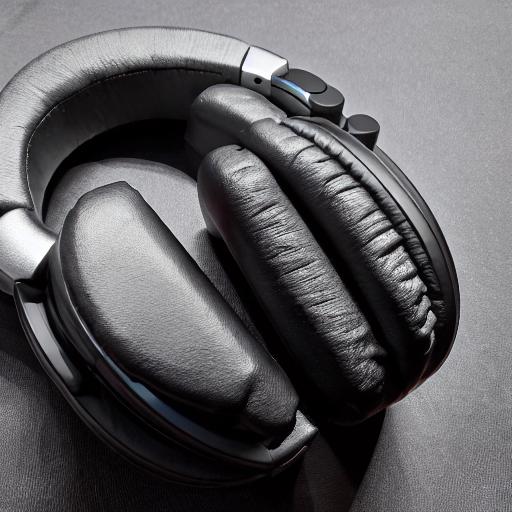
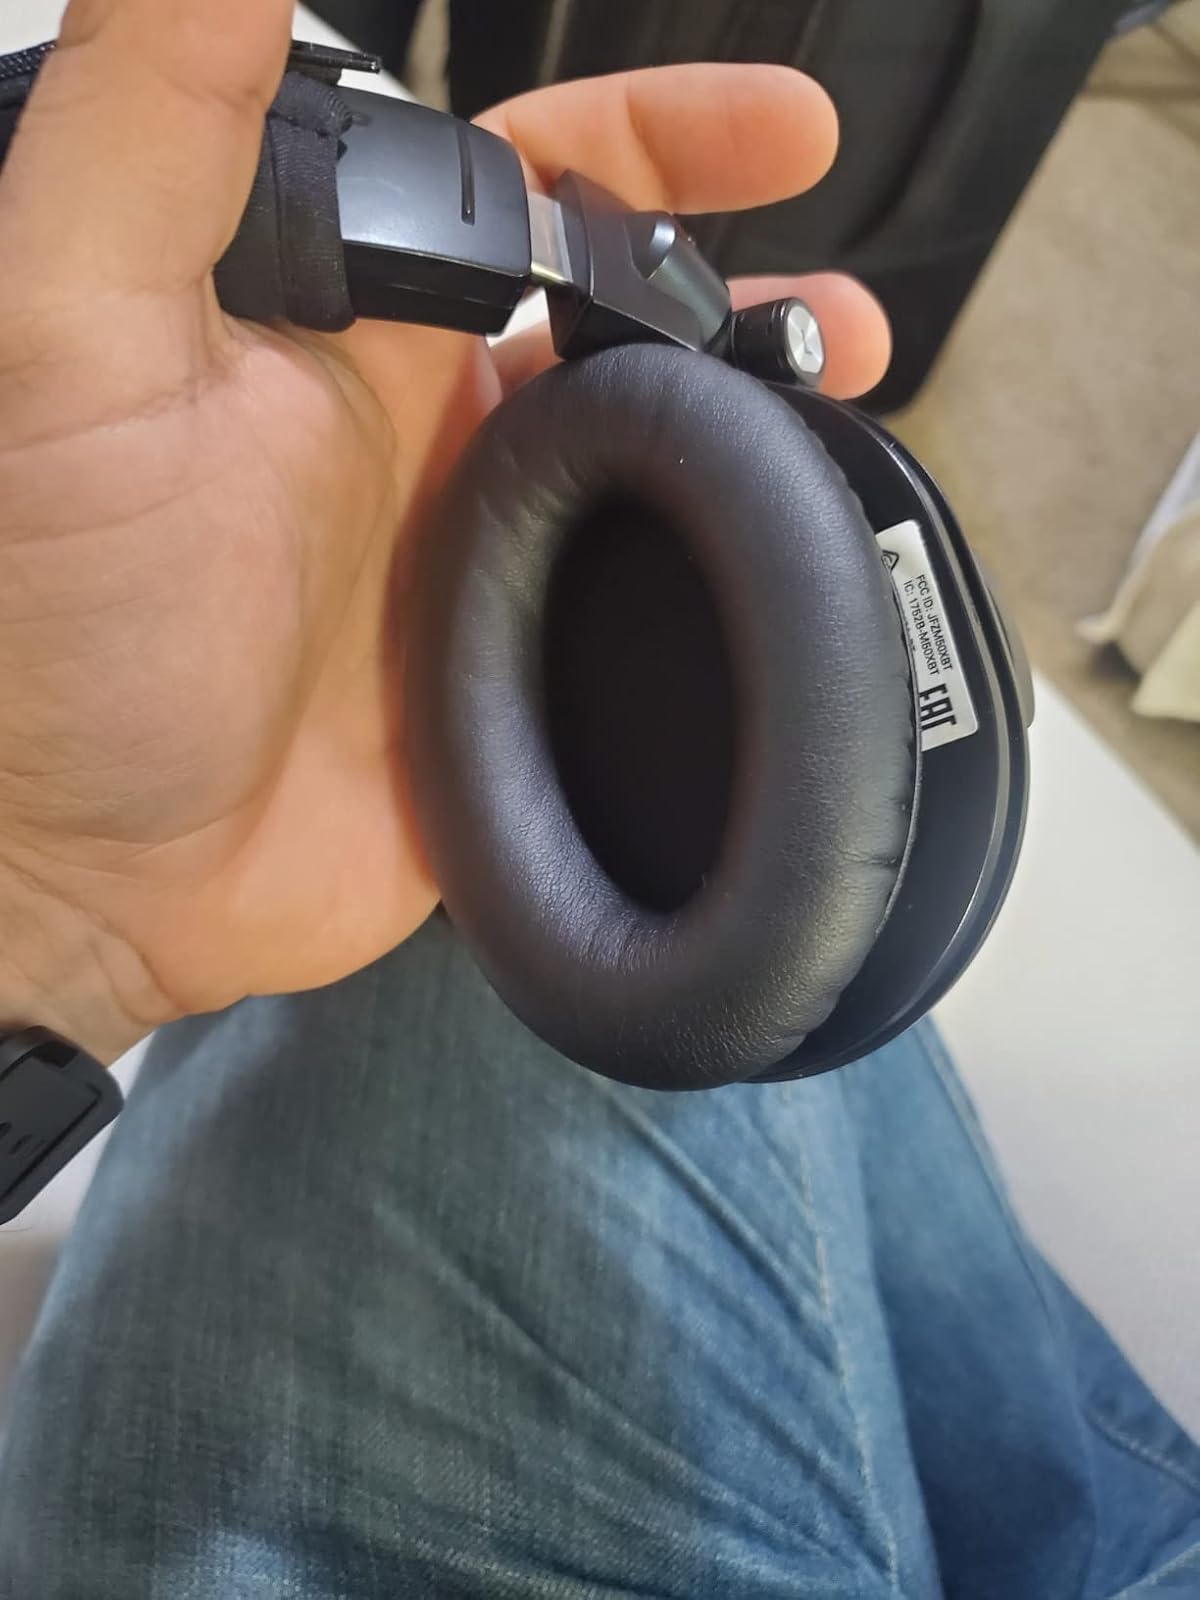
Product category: headphones
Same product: no